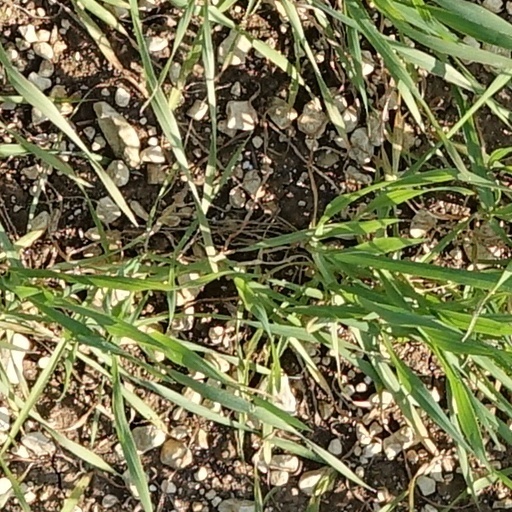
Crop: wheat